All Things Await

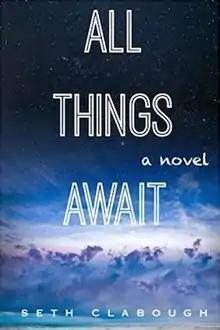
"All Things Await"

All Things Await is a novel written by American author Seth Clabough, published by Savant Books in June 2016. It was nominated for the Library of Virginia Literary Award for Fiction.